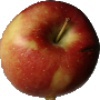
Label: braeburn_apple